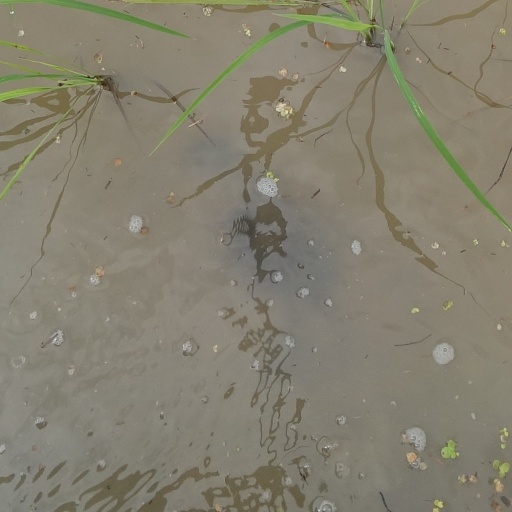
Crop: rice